Casualties of the September 11 attacks

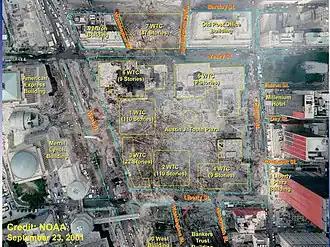
World Trade Center site (Ground Zero) with an overlay showing the locations of the original buildings

No one in the North Tower survived in the impact zone, above it, or immediately below it. The highest floor in the building that had any survivors was floor 91. Approximately 15 people in a central stairwell on floor 22 or below survived the collapse of WTC 1, escaping or being rescued from the rubble.